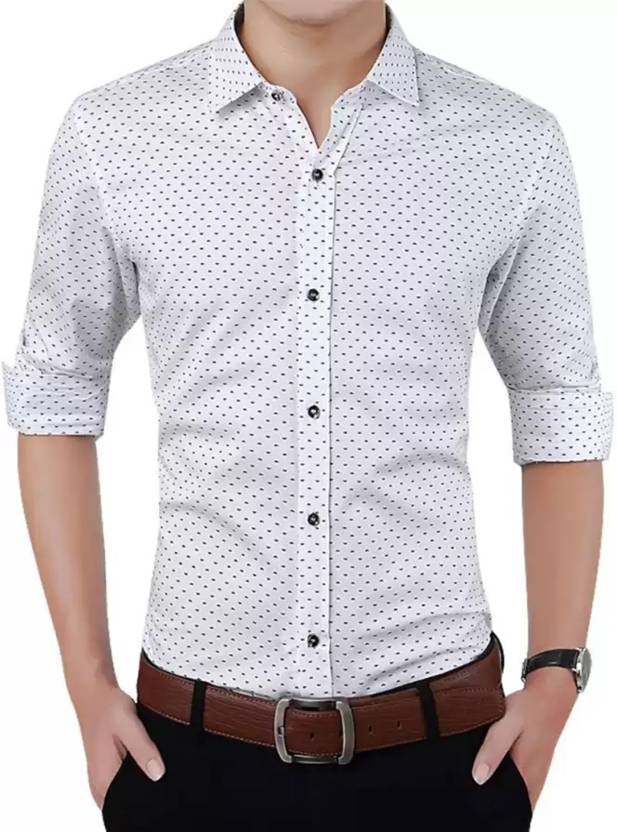
Product: Men Slim Fit Printed Spread Collar Casual Shirt
Price: ₹328
Colors: White
Pattern: Printed
Description: This Polka print shirt can be worn in a party or casually.It is made up of superior fabric which ensures comfort and skin safe.This shirt will give u  confidence in your dressing stlyle &  gives u a  smart look.